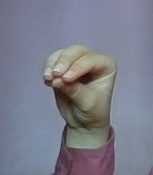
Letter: ha